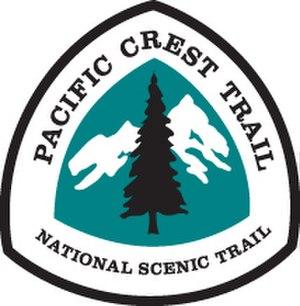
Le Pacific Crest Trail ou Pacific Crest National Scenic Trail, abrégé PCT, est un sentier de grande randonnée et d'équitation de l'ouest des États-Unis. Allant de la frontière mexicaine à la frontière canadienne, il est long de 4 240 km. Il parcourt la plus grande partie de la Sierra Nevada et de la chaîne des Cascades. Le Pacific Crest Trail est situé entre 160 et 241 km de l'océan Pacifique, parallèle à celui-ci. Son point le plus haut culmine à 4 009 mètres d'altitude, au Col Forester, dans la Sierra Nevada, son point le plus bas est à 42,6 mètres, à Cascade Locks, dans l'Oregon.